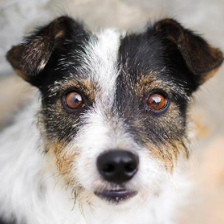
Label: animals